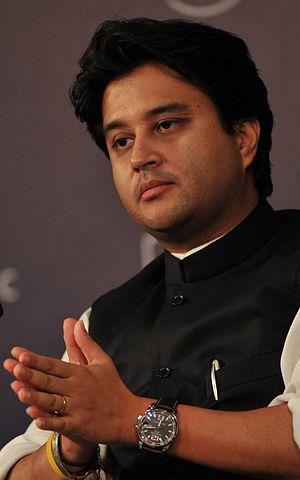
Jyotiraditya Madhavrao Scindia est un homme politique indien issu de la famille princière Scindia de Gwalior. Membre du Parti du Congrès, il est député du Lok Sabha, la Chambre basse du Parlement indien, de 2002 à 2019. Scindia a étudié à La Doon School prestigieuse.